Lomisa church

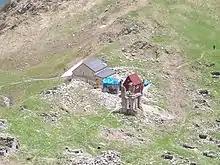
Lomisa

The Lomisa church is a medieval Christian shrine in eastern Georgia, dedicated to Saint George. It is a simple stone hall church built in the 9th or 10th century. Located at about above sea level on a mountain ridge—the watershed between the Ksani and Aragvi valleys—Lomisa is the principal shrine for the highland province of Mtiuleti and neighboring communities as well as the scene of an annual festival on the Wednesday after Pentecost, which features a mass sacrificial slaughter of animals. Due to its historic and cultural significance, the church is inscribed on the list of Georgia's Immovable Cultural Monuments of National Significance.